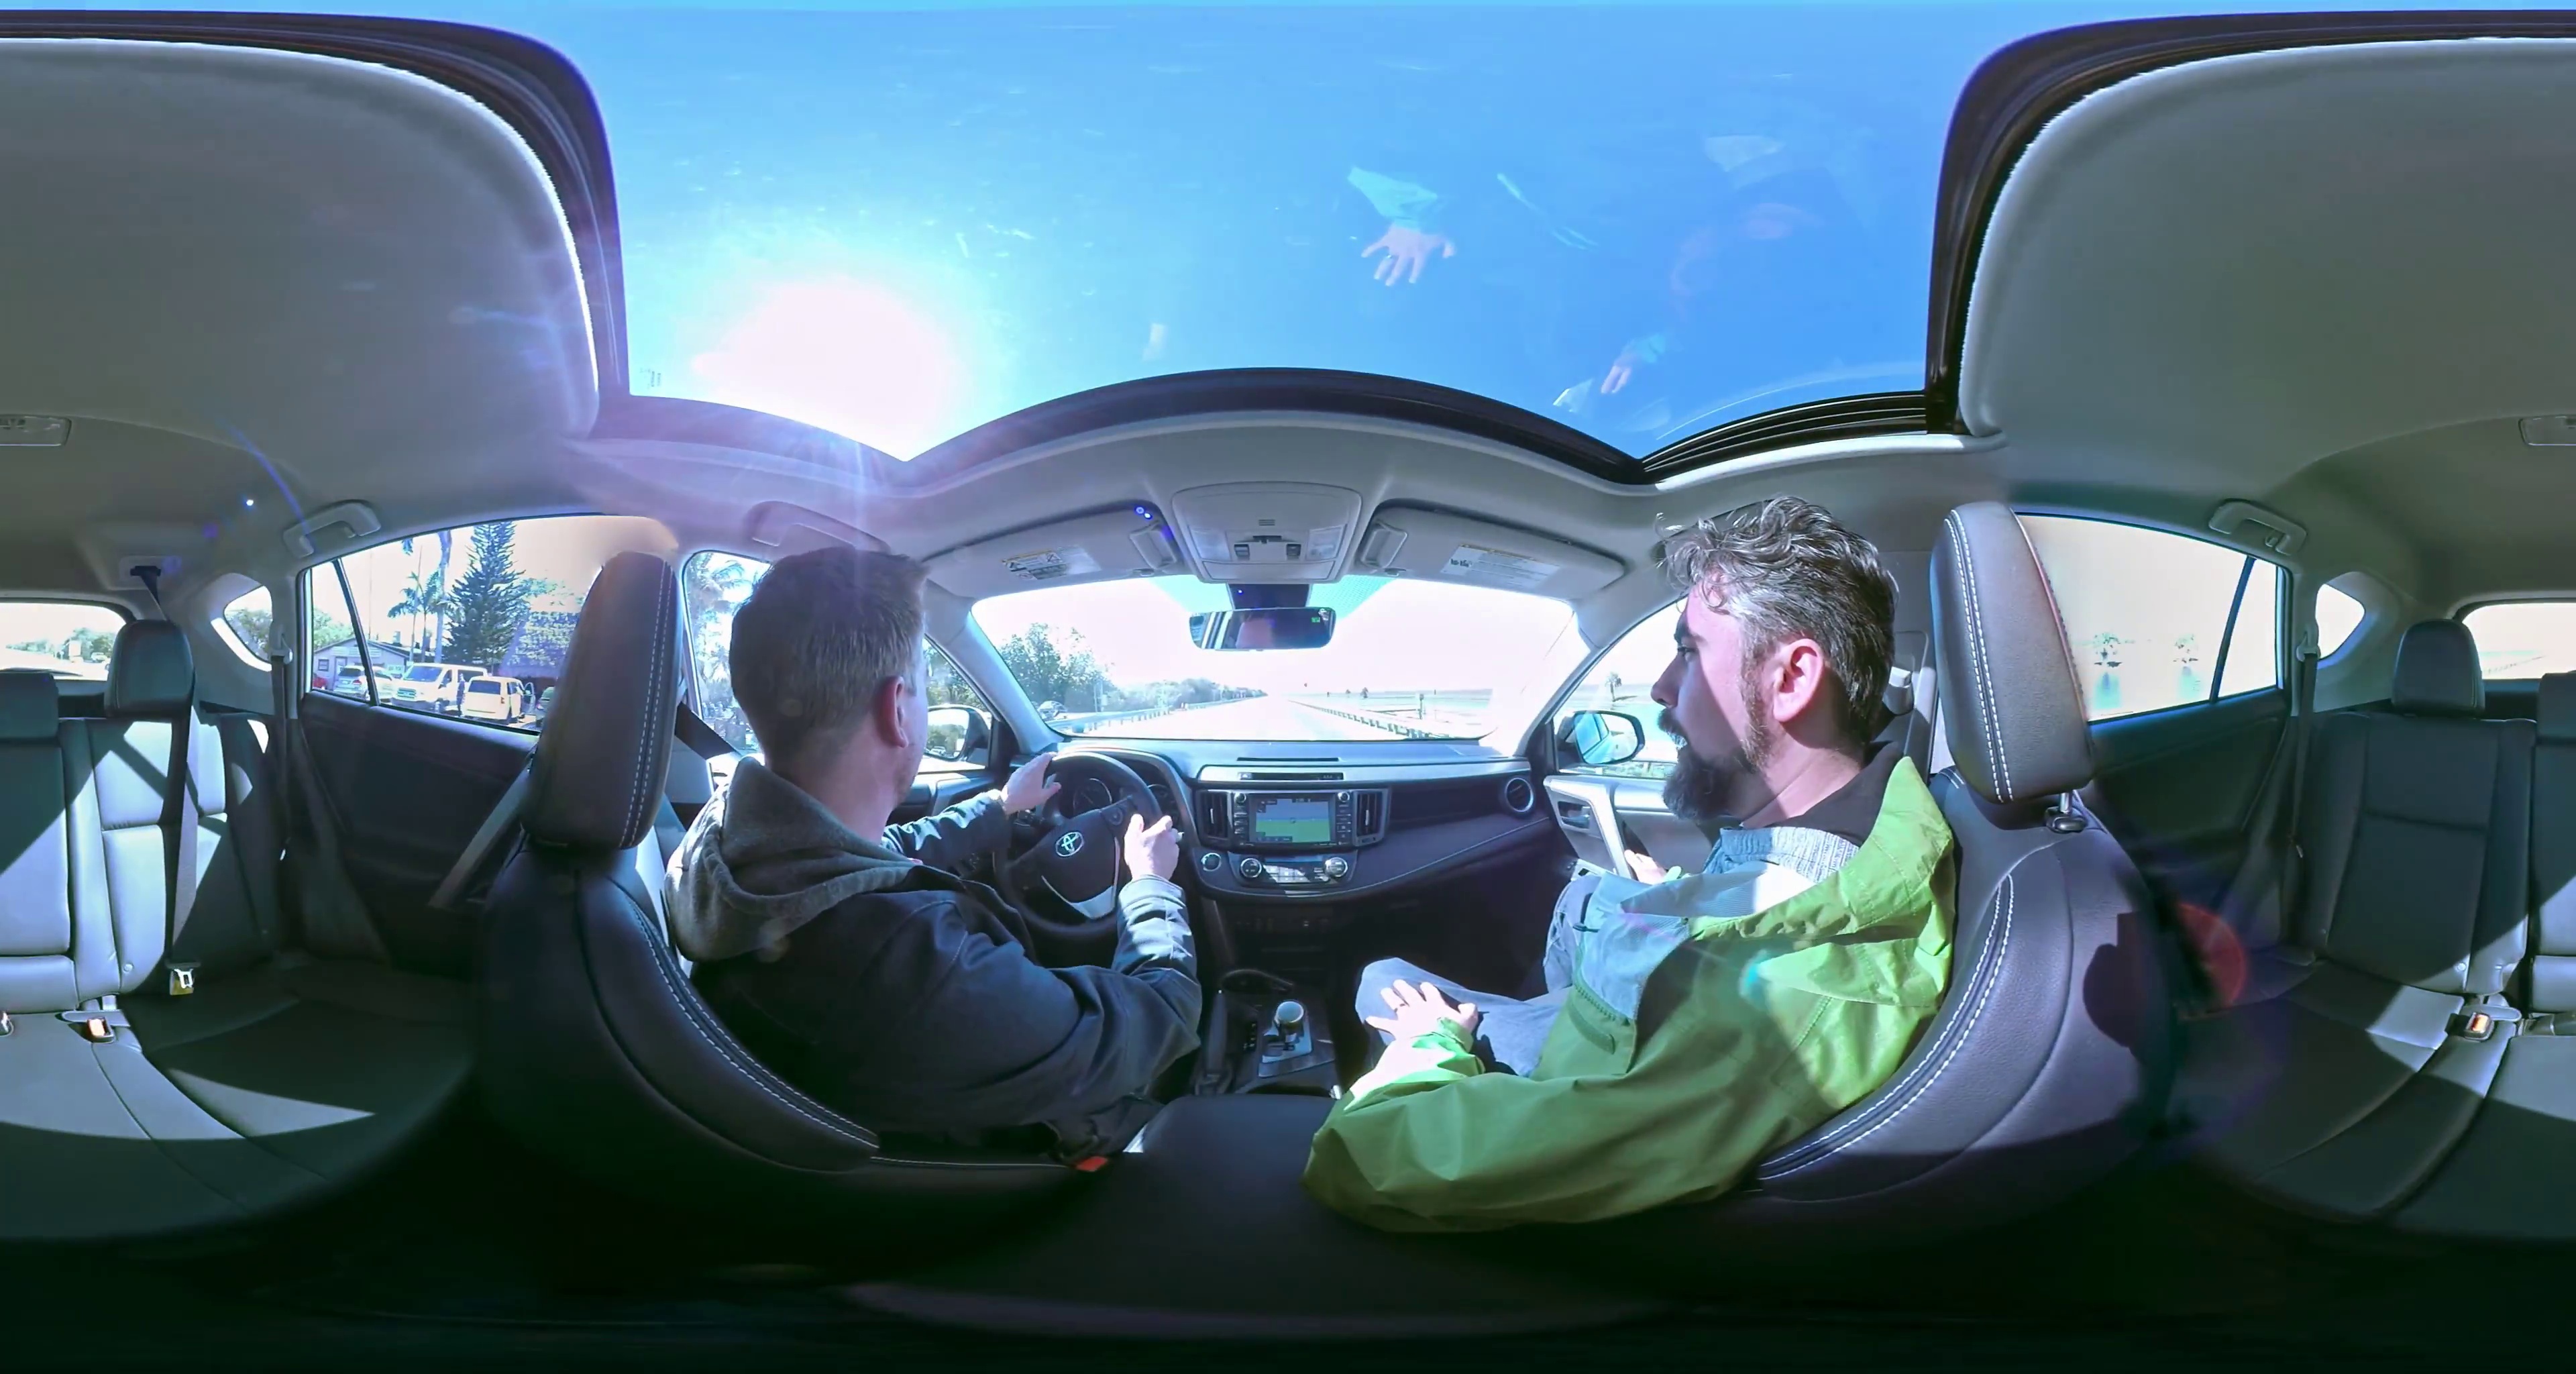
Referred object: The person facing the steering wheel

Referred object: turn slightly left to see the driver at the wheel

Referred object: the passenger opposite the driver